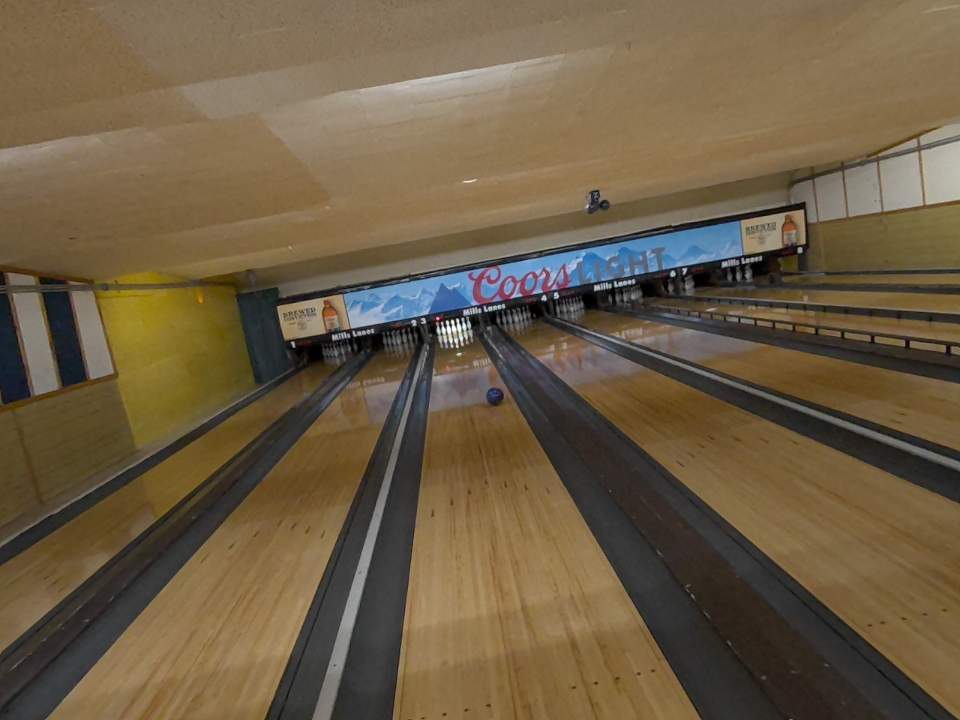
Object: bowling_ball